Taxis by country

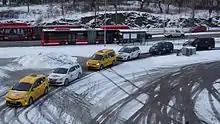
Taxicabs in Stockholm

After World War II, Russian cars, especially Pobeda and Volga, dominated the taxi market in Finland for several years. In the late 1950s, the import restriction on cars was lifted for taxi operators, which made it feasible to import western cars in larger numbers. By the end of the 1960s, Mercedes-Benz in particular had gained a dominant position, accounting for up to half the taxi stock, and the Finnish distributor of Mercedes, VEHO, even has a separate taxi sales department. Mercedes has remained the archetypal taxi ever since, although other makes such as Volvo (especially estate models) and Volkswagen Audi Group (VAG) brands are also common.